Answer in natural language. Considering the relative positions, is framed monochromatic wall decor painting (highlighted by a green box) above or below dresser aspelund (highlighted by a red box)? Choose between the following options: above or below
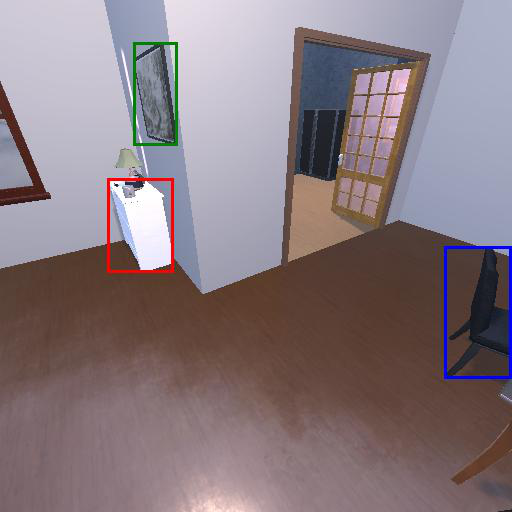
<answer>below</answer>